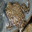
Label: frog